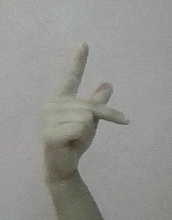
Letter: dha